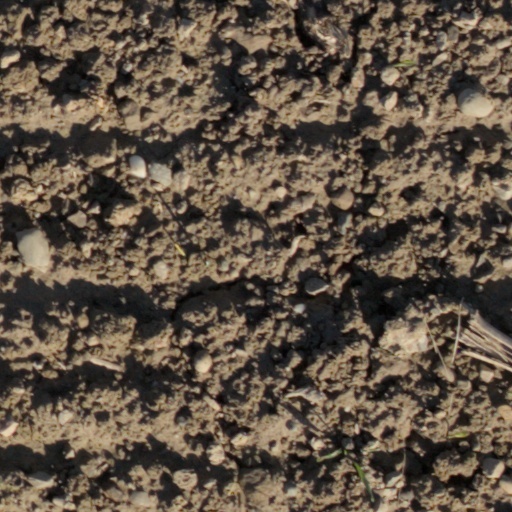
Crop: wheat